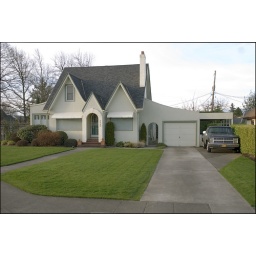
i call this house &amp;quot;three sisters,&amp;quot; as a tribute to the mountain peaks in central oregon